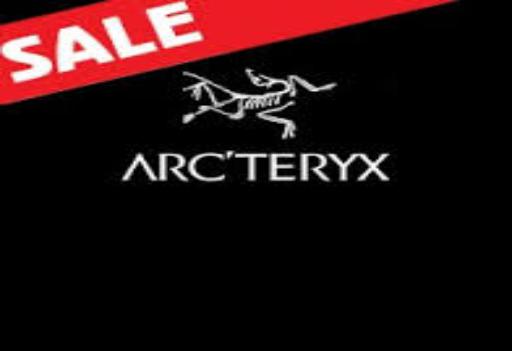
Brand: Arc'teryx
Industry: Clothes